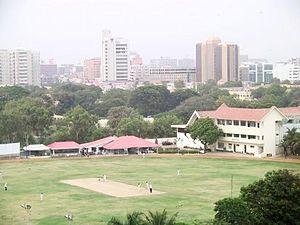
Karachi